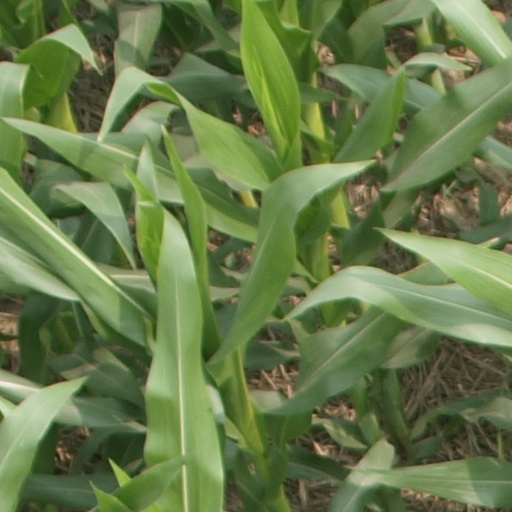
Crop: maize; corn